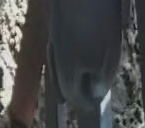
Face region: mouth_nostrils (mouth_chin_nostrils_and_profile)
Pain indicator: moderately_present